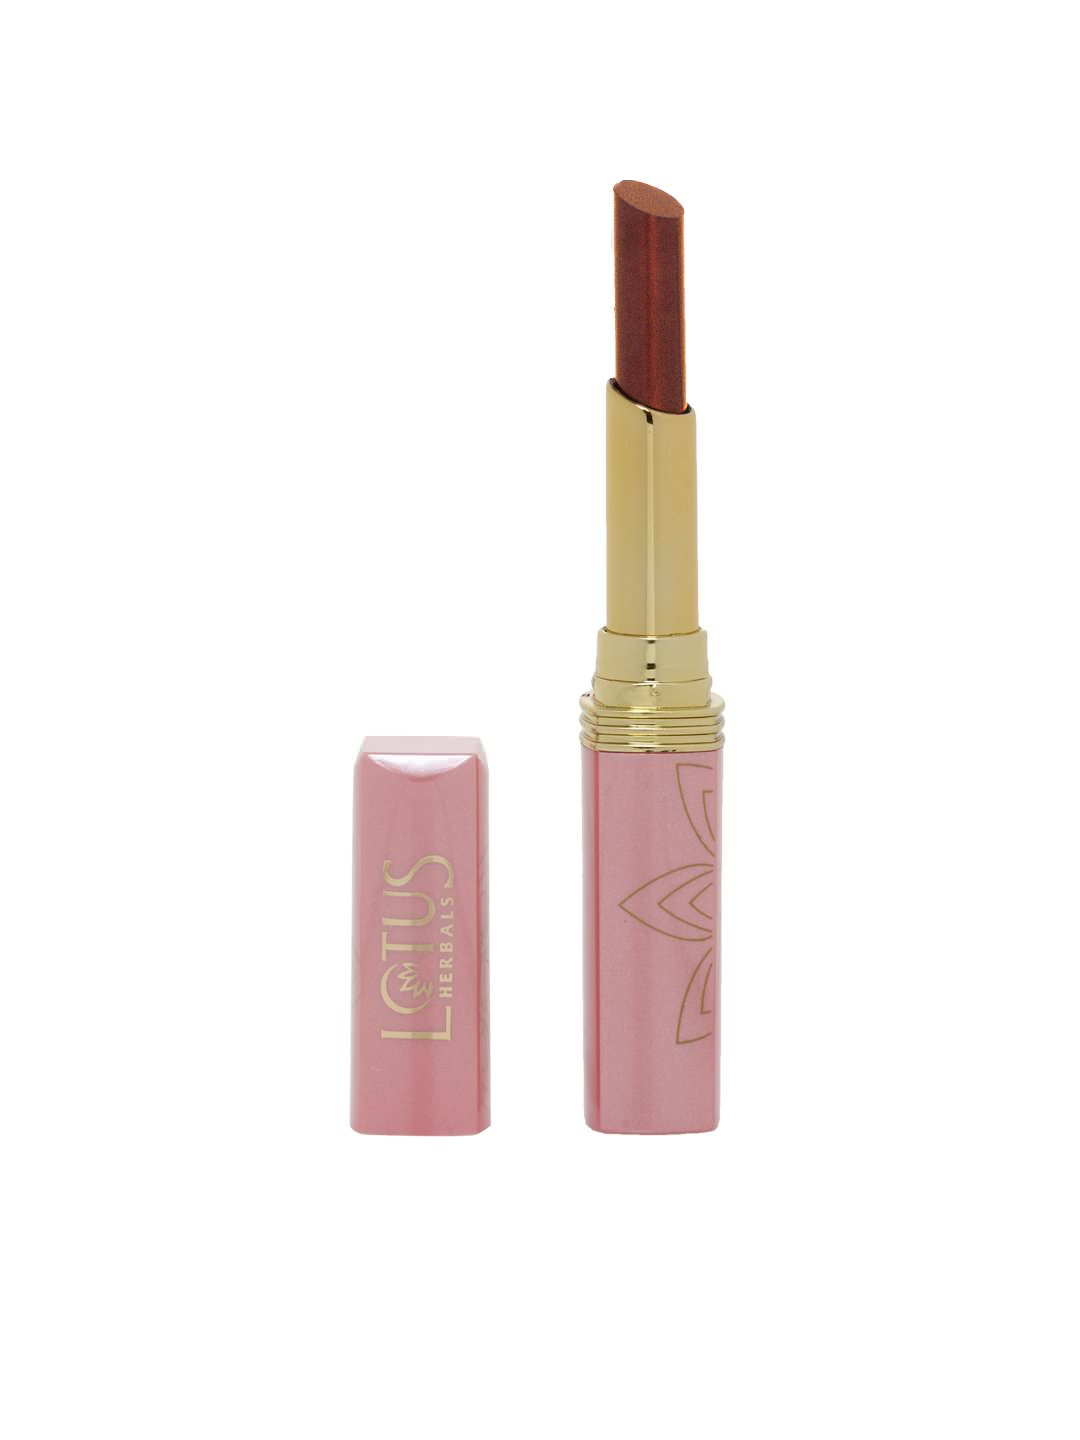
Lotus Herbals Floralstay Copper Toast Lip Color 424
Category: Personal Care / Lips / Lipstick
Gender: Women
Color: Copper
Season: Spring 2017
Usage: Casual